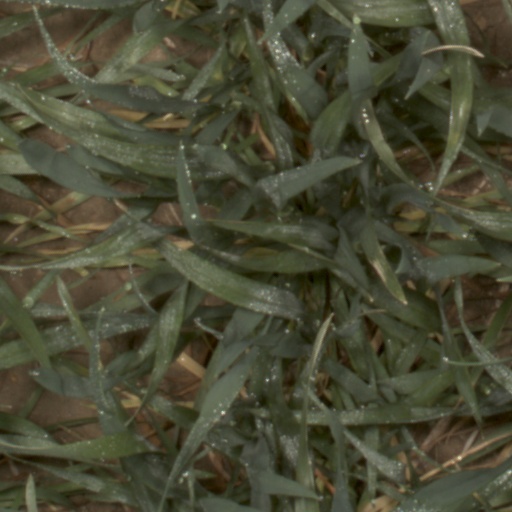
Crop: wheat